Coffee Road

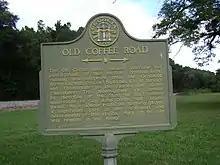
Old Coffee Road historical marker north of Cecil, Georgia

Coffee Road as it became known, was a supply trail cut through the southern Georgia frontier in the early 1820s by General John E. Coffee,